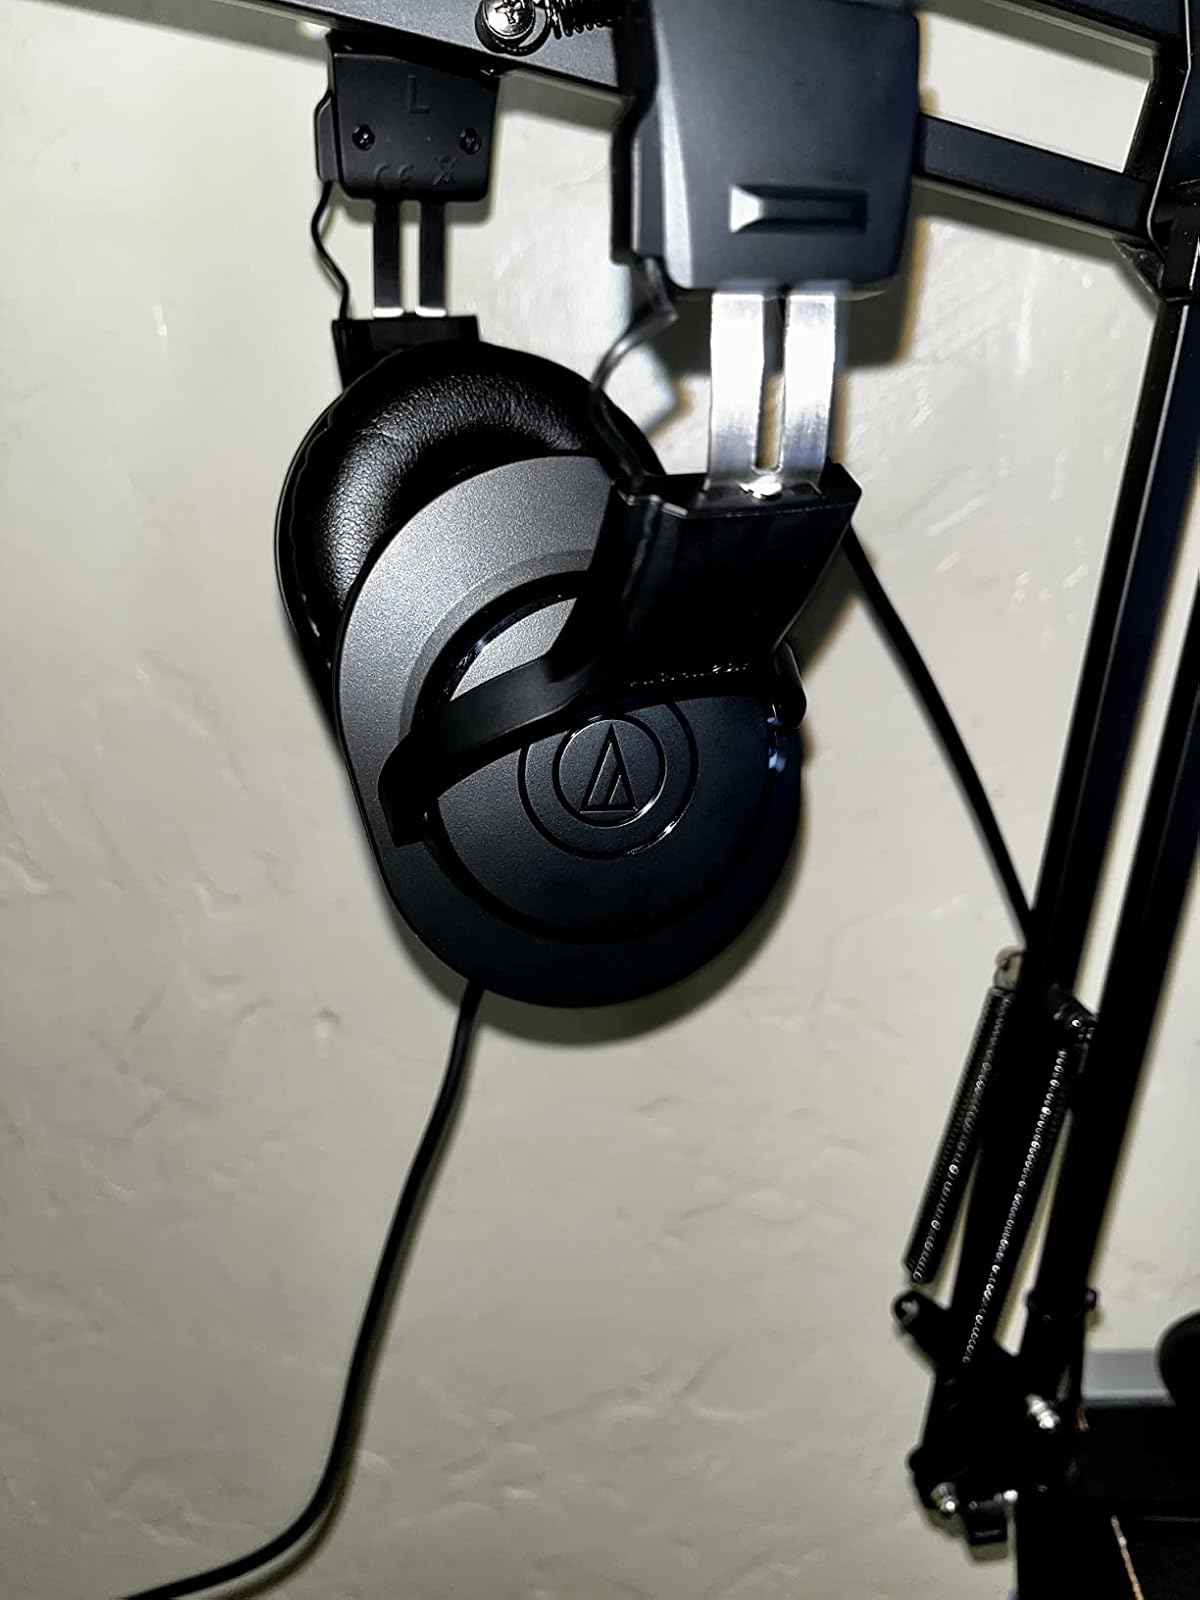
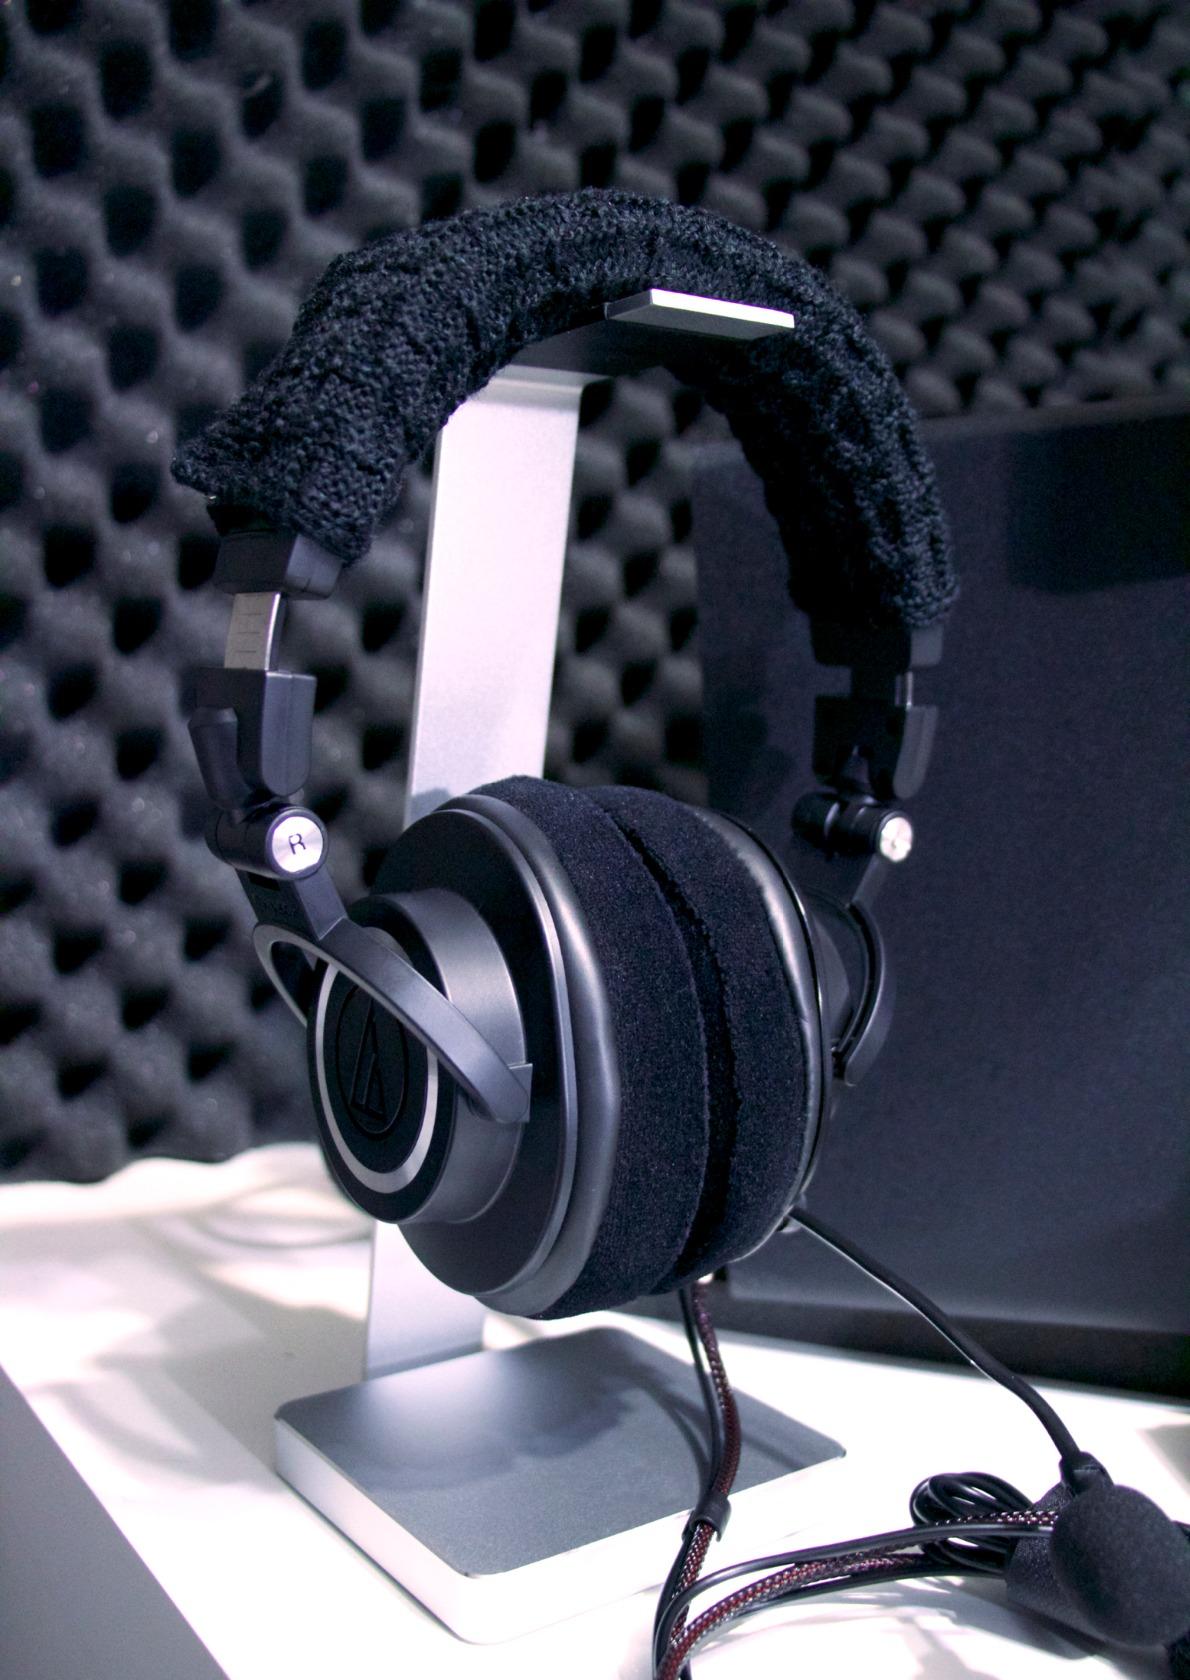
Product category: headphones
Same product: no